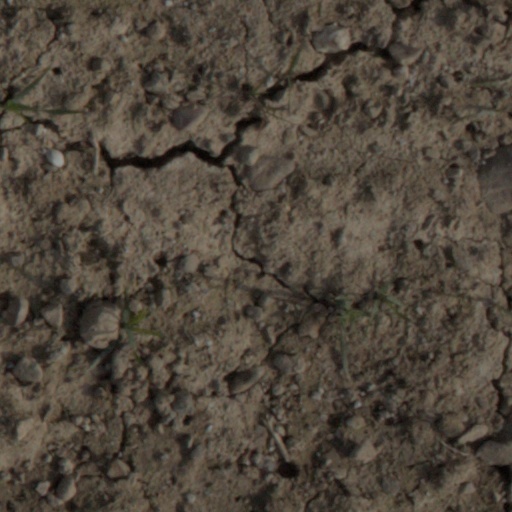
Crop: wheat